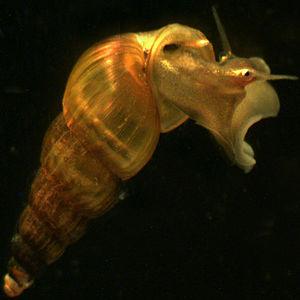
La super-famille des Truncatelloidea regroupe des familles de petits mollusques gastéropodes de l'ordre des Littorinimorpha. La plupart vivent en eaux douces ou saumâtres.
Les Pomatiopsidae forment une famille de mollusques terrestres appartenant à l'ordre des mésogastéropodes ou des Littorinimorpha suivant les classifications.